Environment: real
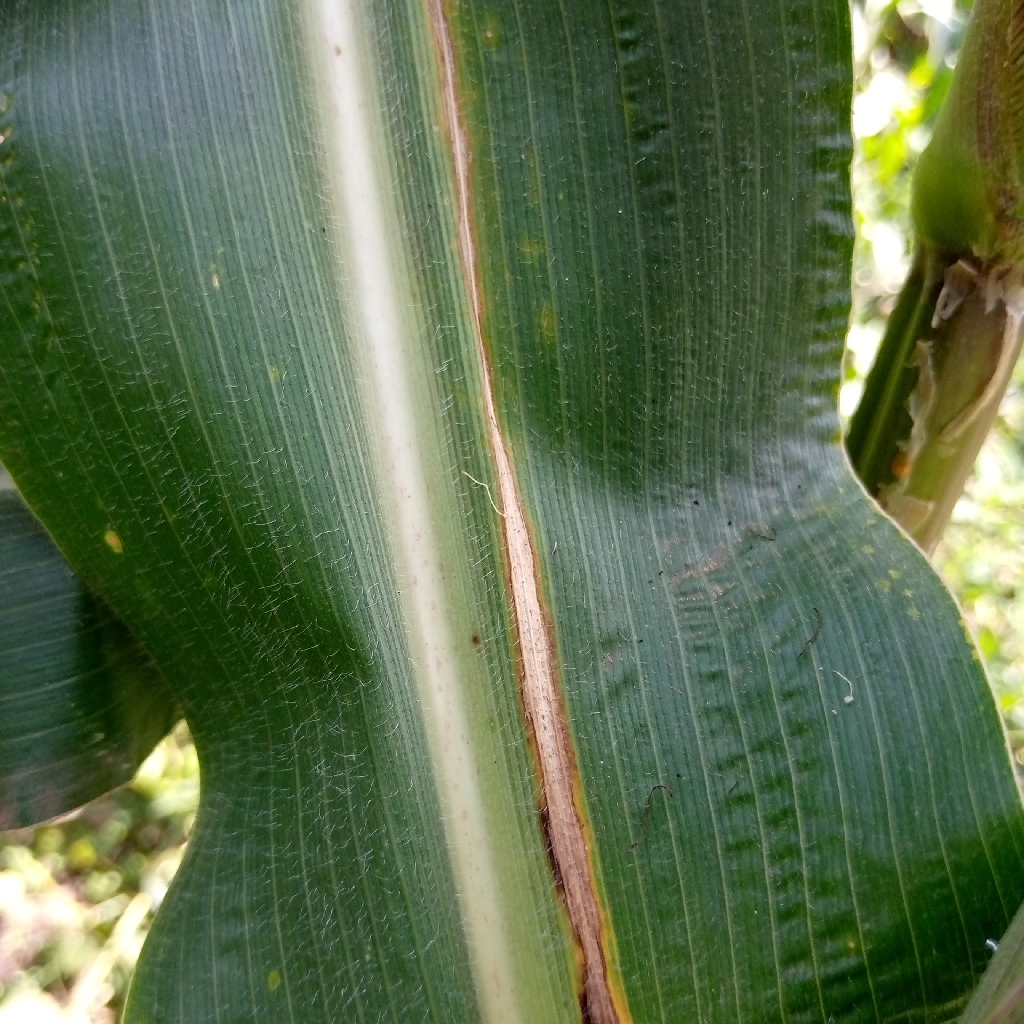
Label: northern_corn_leaf_blight